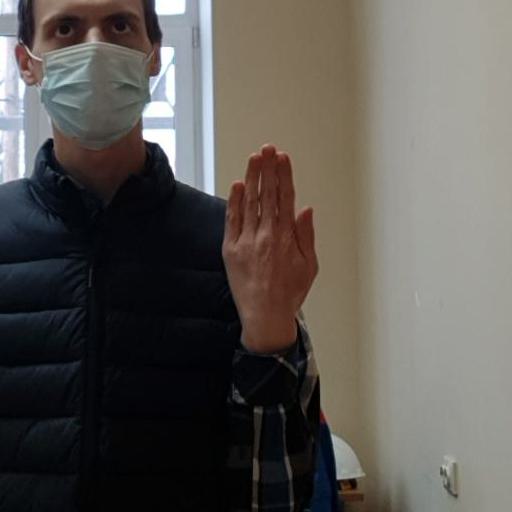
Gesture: stop_inverted